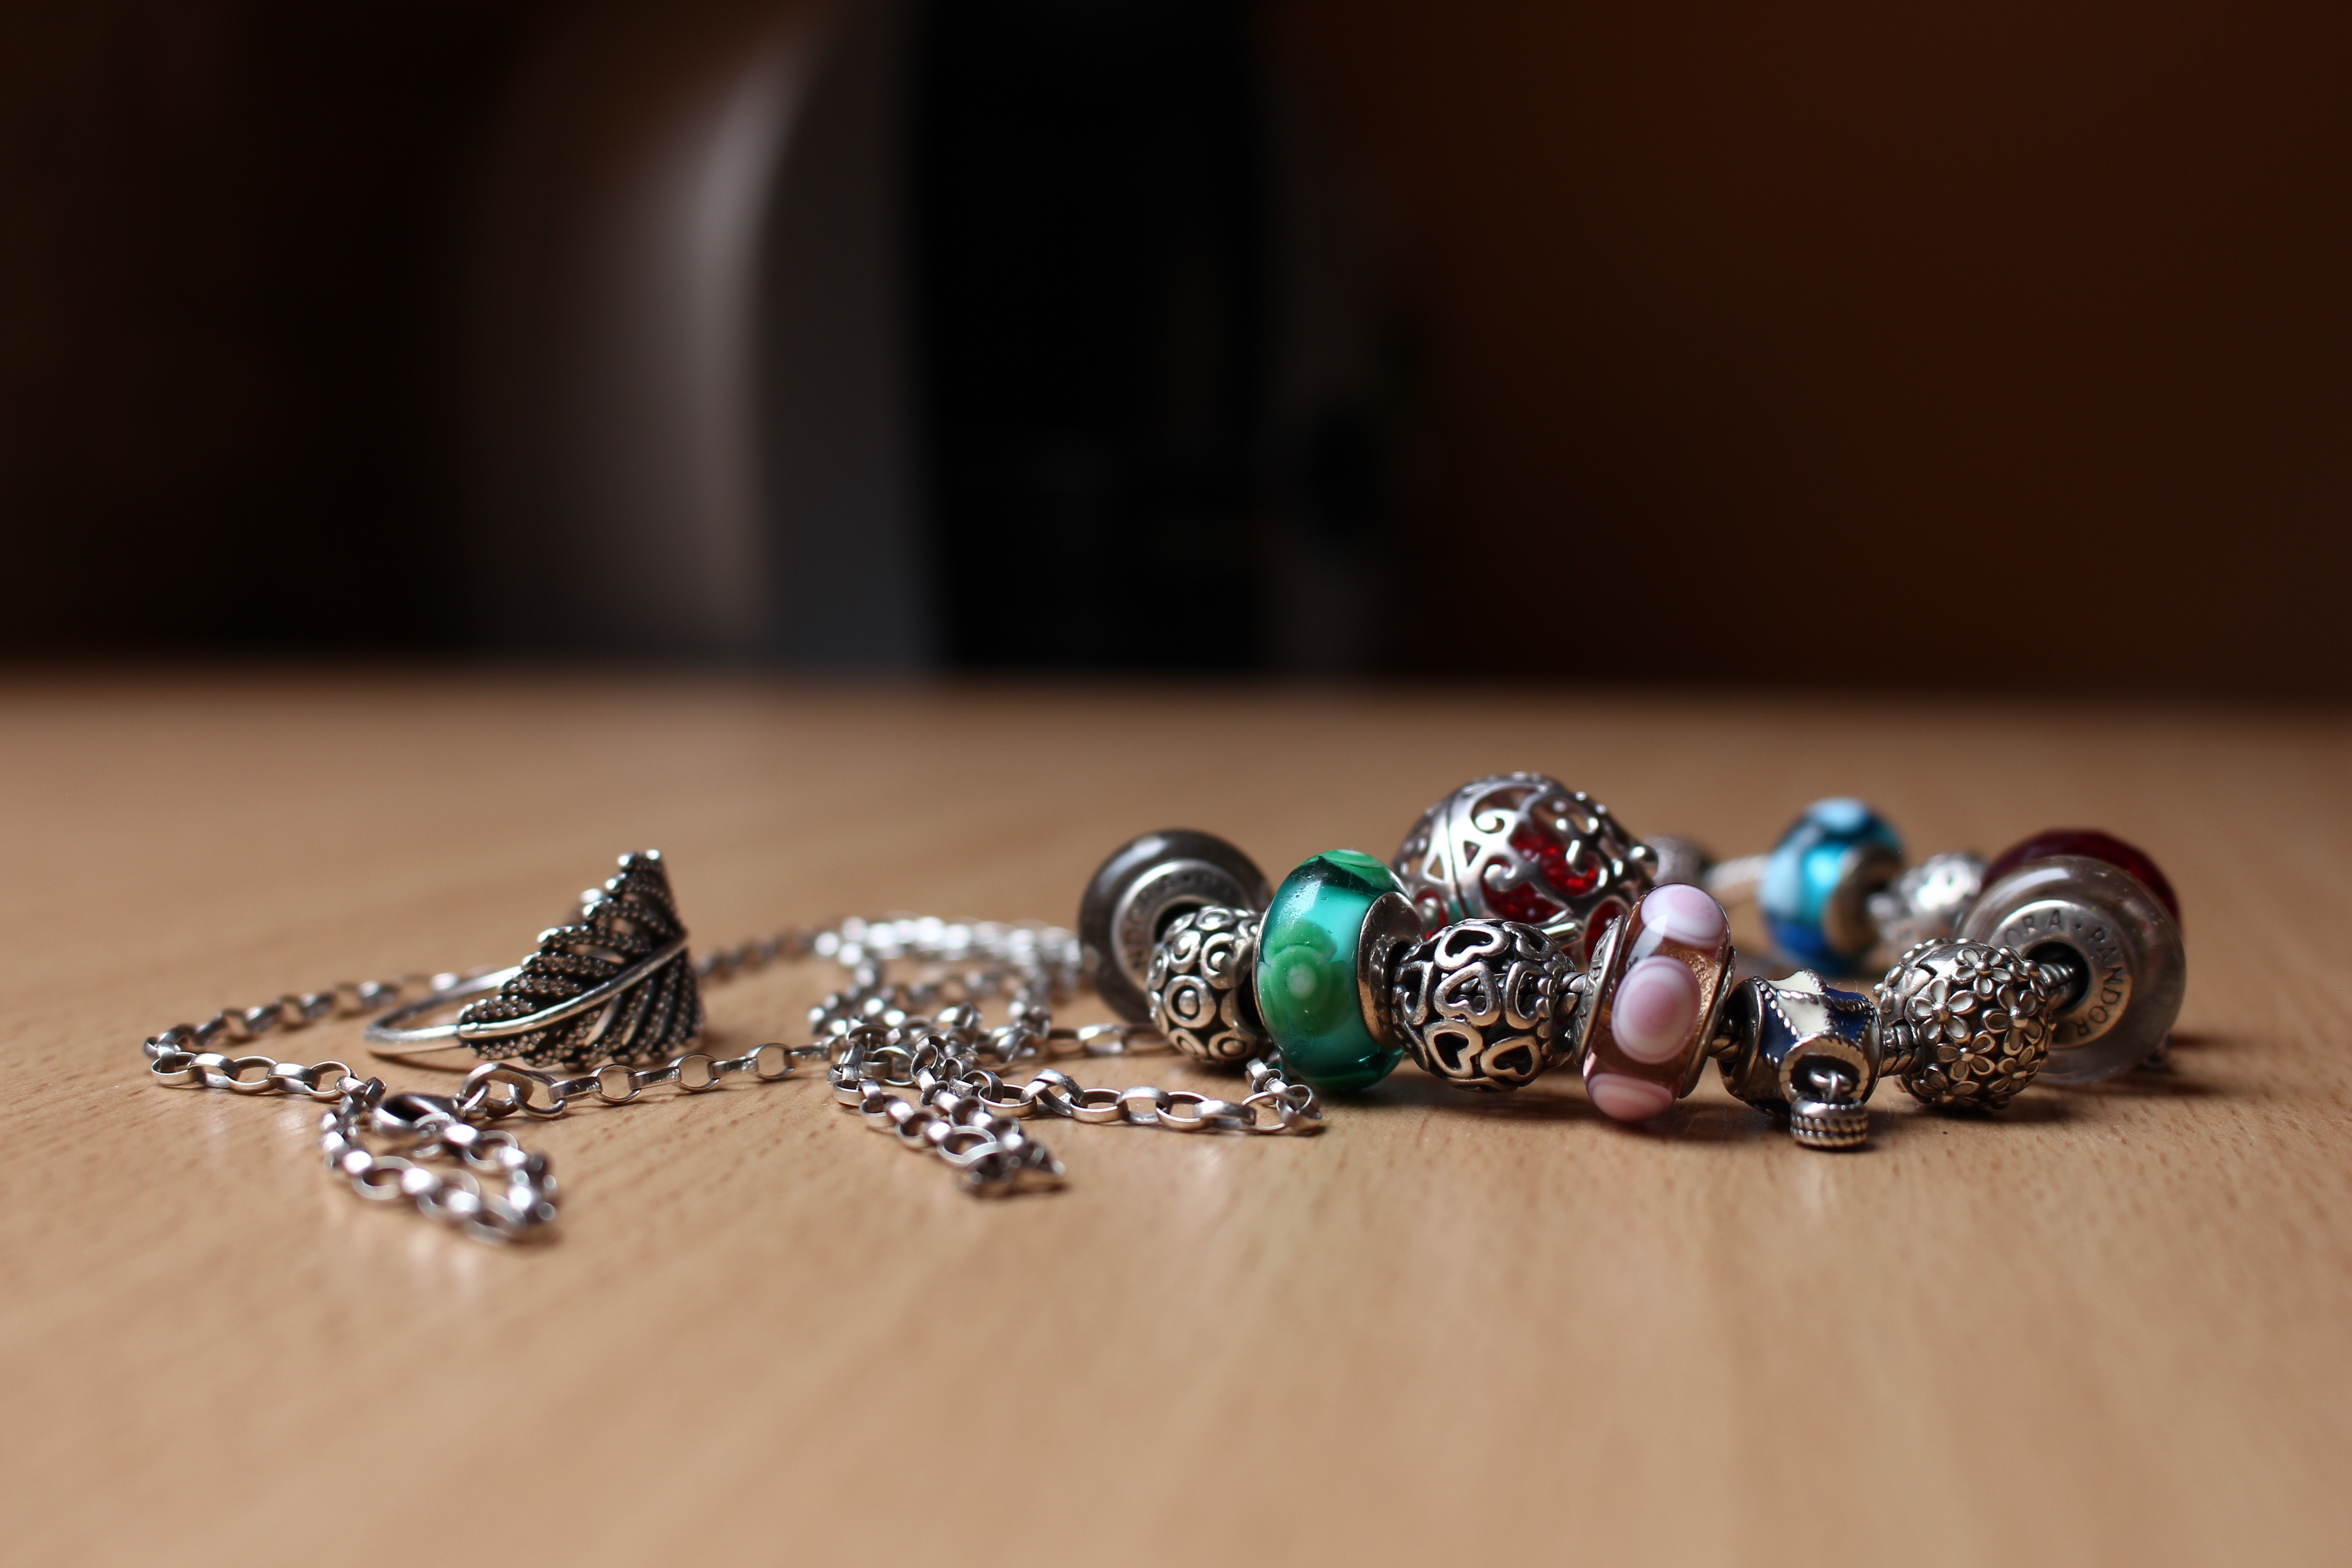
ring, bead, bracelet, jewellery, art, earrings, charm bracelet, jewelry making, fashion accessory